List of tourist attractions in Kochi

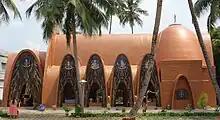
<a href="https%3A//www.flickr.com/photos/mattancherry/">St.George Orthodox Koonan Kurish Old Syrian Church

- Koonan Kurish Sathyam took place at this Church in AD 1653 is the first attempt to resist colonialism and western invasion in India.